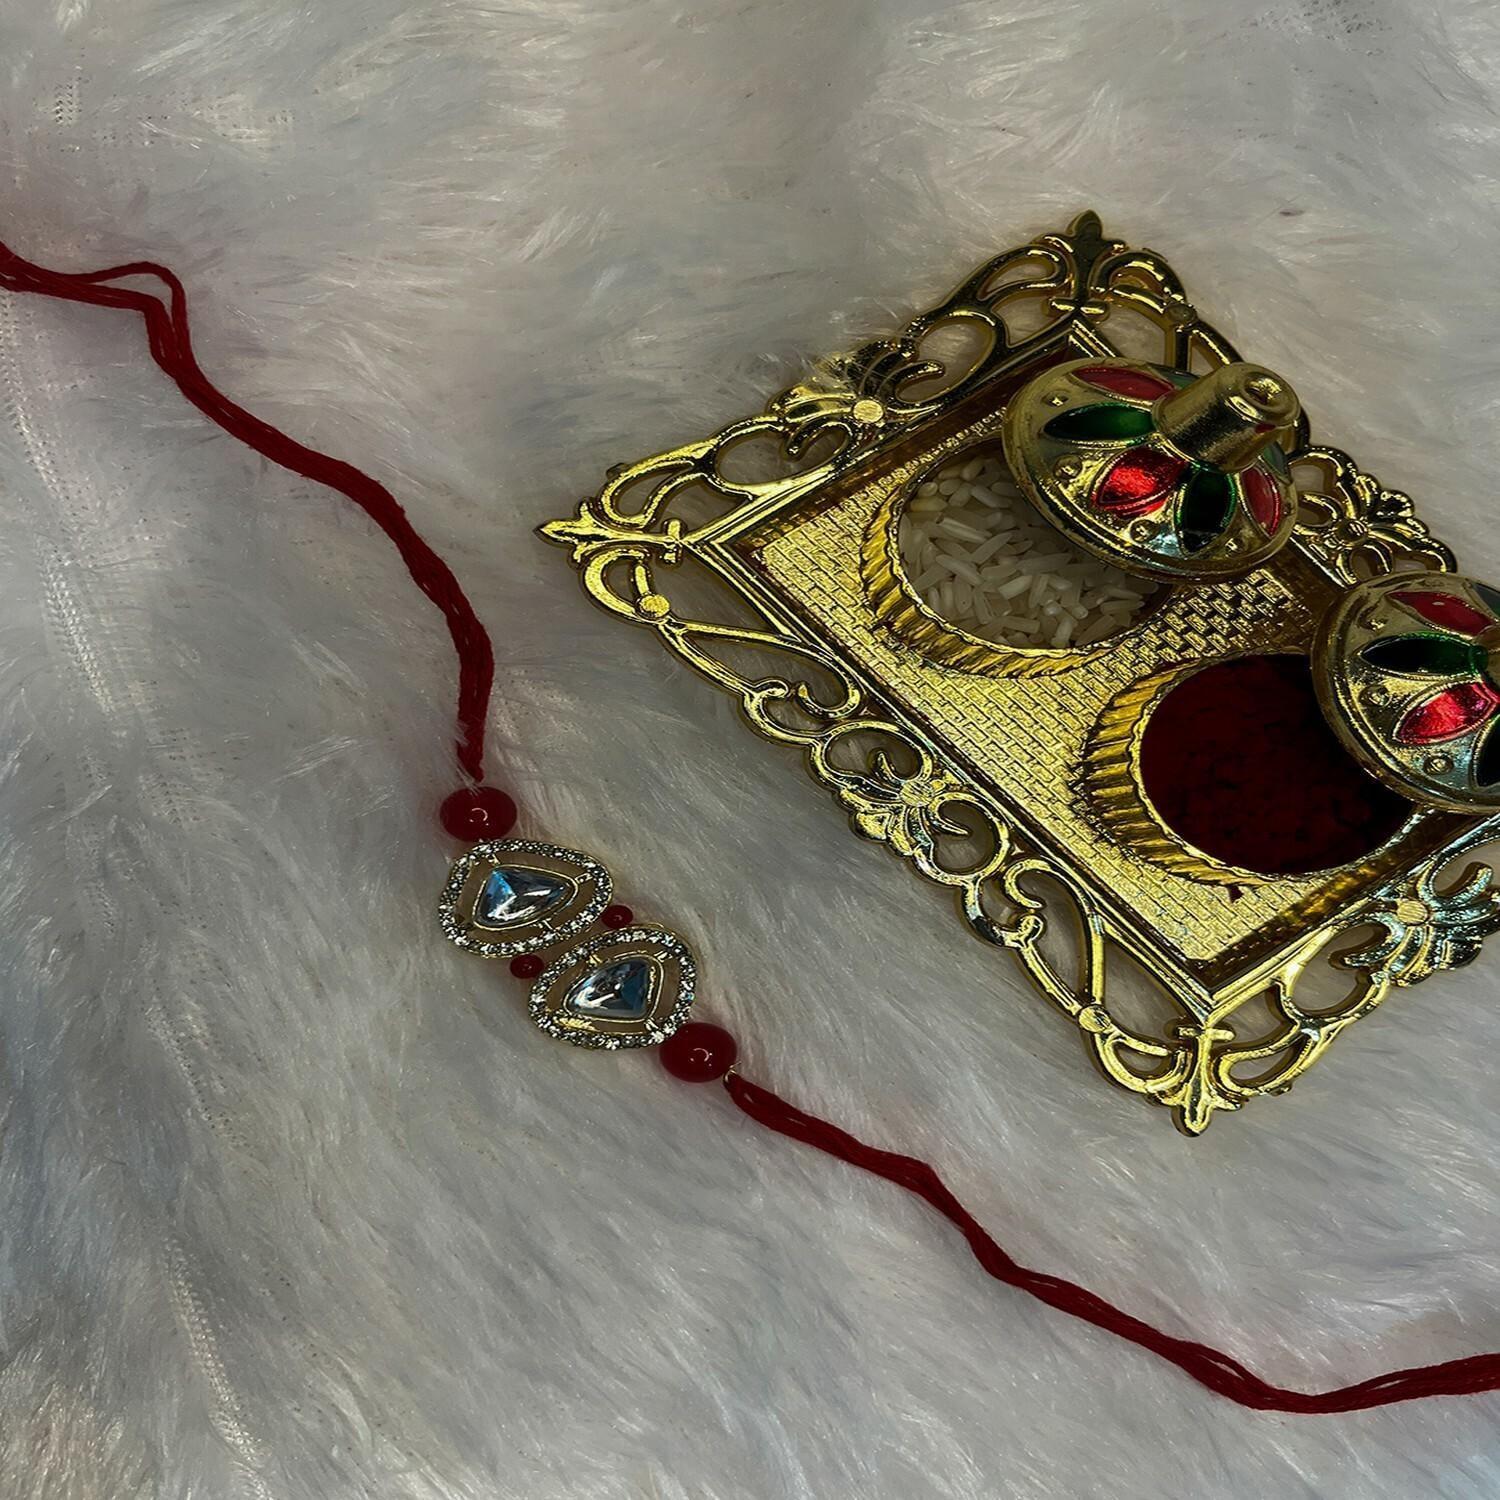
 Mahi Gold Plated Classic Kundan Studded Ethnic Thread Rakhi for Brother, Bhai, Bro (RA1100815GRed)
Type: Rakhis
Brand: Mahi
Price: Rs. 249
 Celebrate Raksha Bandhan with our exquisitely crafted Kundan Rakhi, designed to strengthen the bond between siblings. This traditional Rakhi features intricate beadwork and durable thread, ensuring it stands the test of time. Handmade with care, each Rakhi is a unique and meaningful gift for your brother. Each Rakhi carries heartfelt blessings and good wishes for your brother's well-being and success. Celebrates the bond of love and protection between siblings, a cherished tradition in Indian culture.
Features: The Rakhi is adorned with vibrant colors and attractive embellishments that add a touch of elegance to the celebration.,Content in Box : 1 Rakhi ; Cultural Significance: This beautiful Rakhi will acknowledge your love for Your Brother with the promise that your bond with him will grow stronger as time goes on.,Vibrant Colors: Adding bright and playful colors to the celebration will make it stand out and make it more enjoyable.,Celebrate the bond of love and protection with our exquisite Rakhis. Share the joy of Raksha Bandhan Festival with this beautiful Rakhi, a token of love, protection and blessings.,Adjustable Size and Easy to tie: Designed to fit wrists of all sizes. It is simple and easy to tie the Rakhi securely and effortlessly.
Included: 1 Rakhi